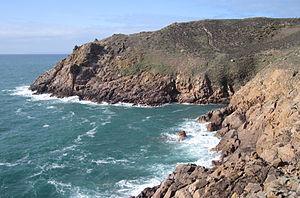
Les Landes est une zone de lande côtière située dans le nord-ouest de l'île Anglo-Normande de Jersey dans la paroisse de Saint-Ouen. Cet espace sauvage des Landes a été désigné comme site d'intérêt scientifique particulier en 1996.